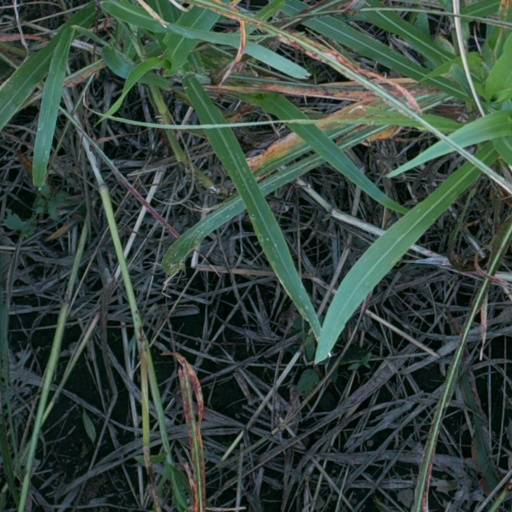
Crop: sorghum